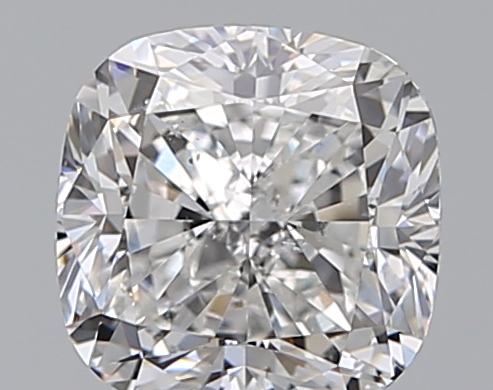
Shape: cushion
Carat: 1.51
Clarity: SI1
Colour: F
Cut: VG
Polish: EX
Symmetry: VG
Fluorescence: N
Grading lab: GIA
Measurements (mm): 6.39 x 6.25 x 4.48